Samuel Kraemer Building

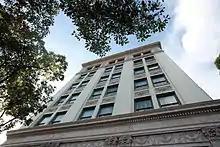

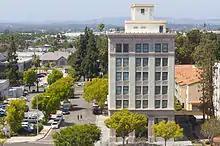

Designed by local architect M. Eugene Durfee, the building was the tallest in Orange County. It remained so for over four decades.